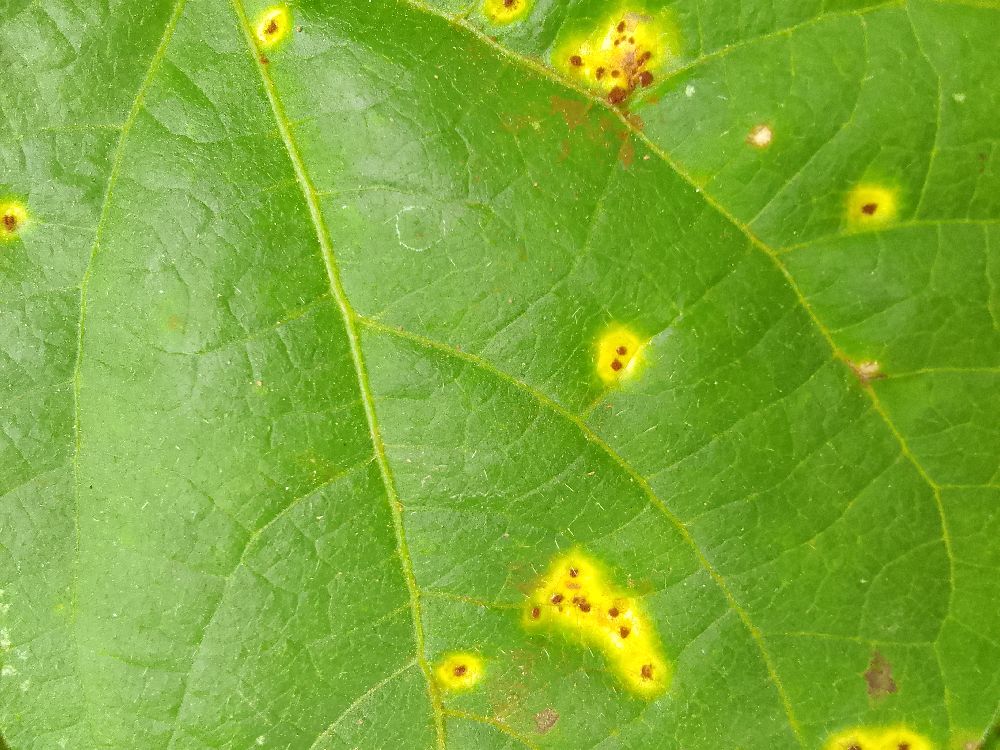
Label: rust